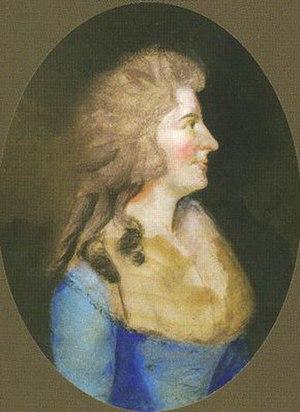
Sophia Giustina Dussek est une soprano, pianiste, harpiste et compositrice écossaise de descendance italienne.